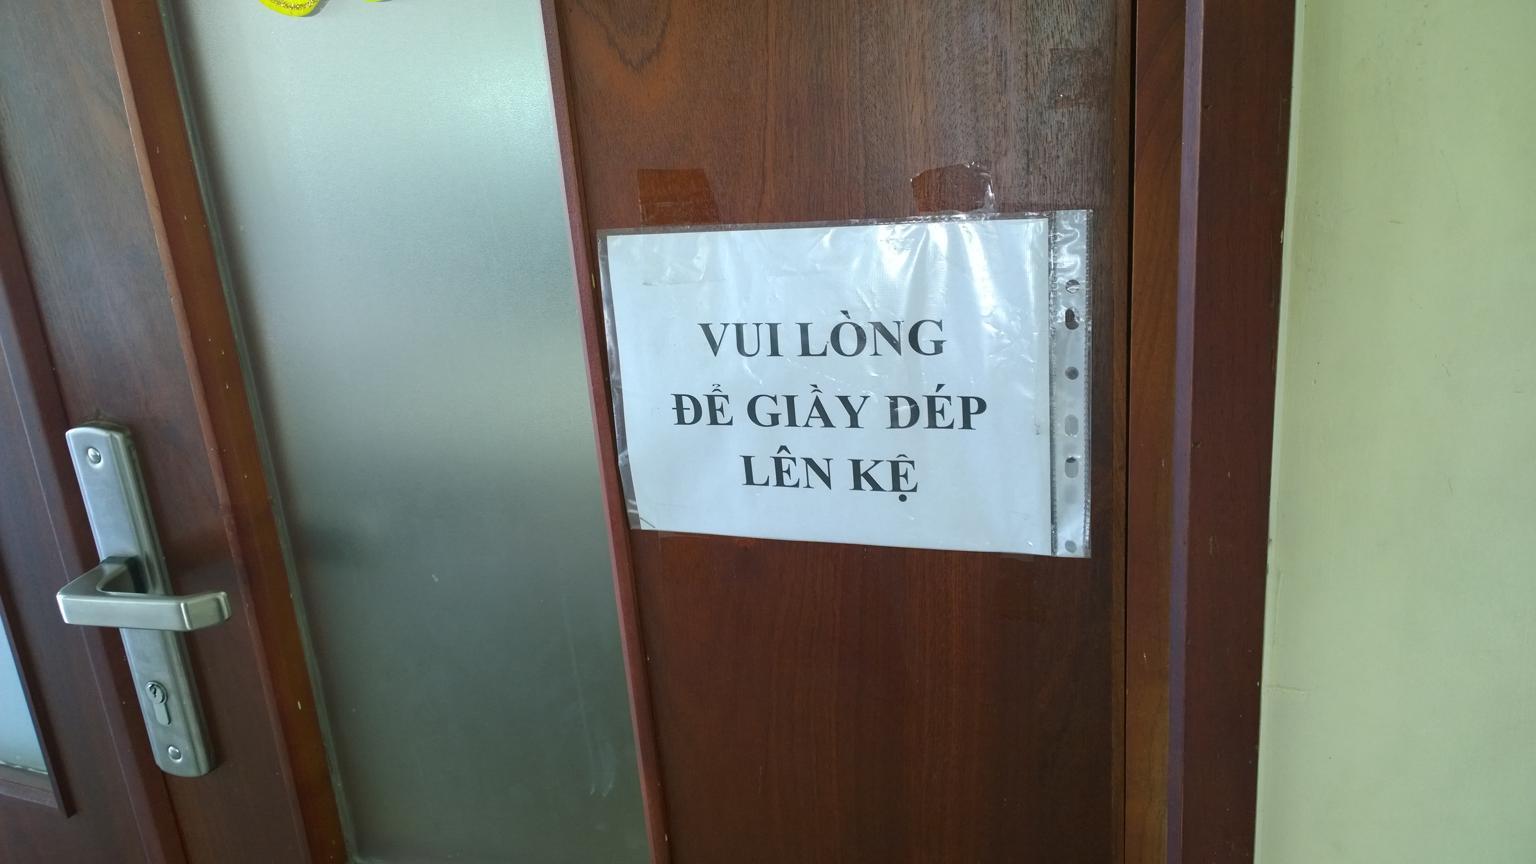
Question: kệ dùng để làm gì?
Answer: kệ dùng để để giầy dép